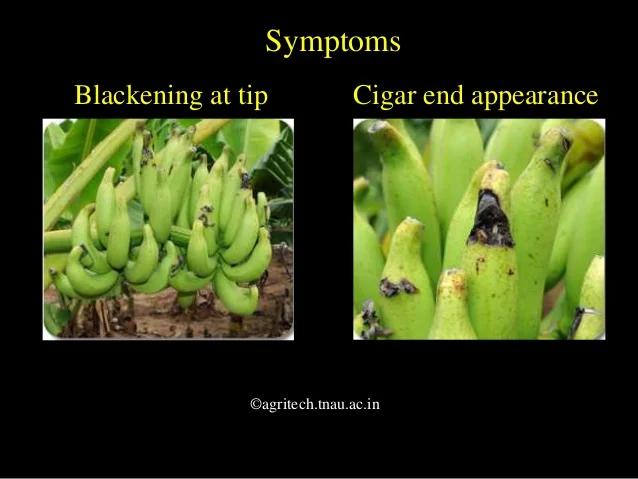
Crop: unknown
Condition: banana_banana_cigar_end_rot